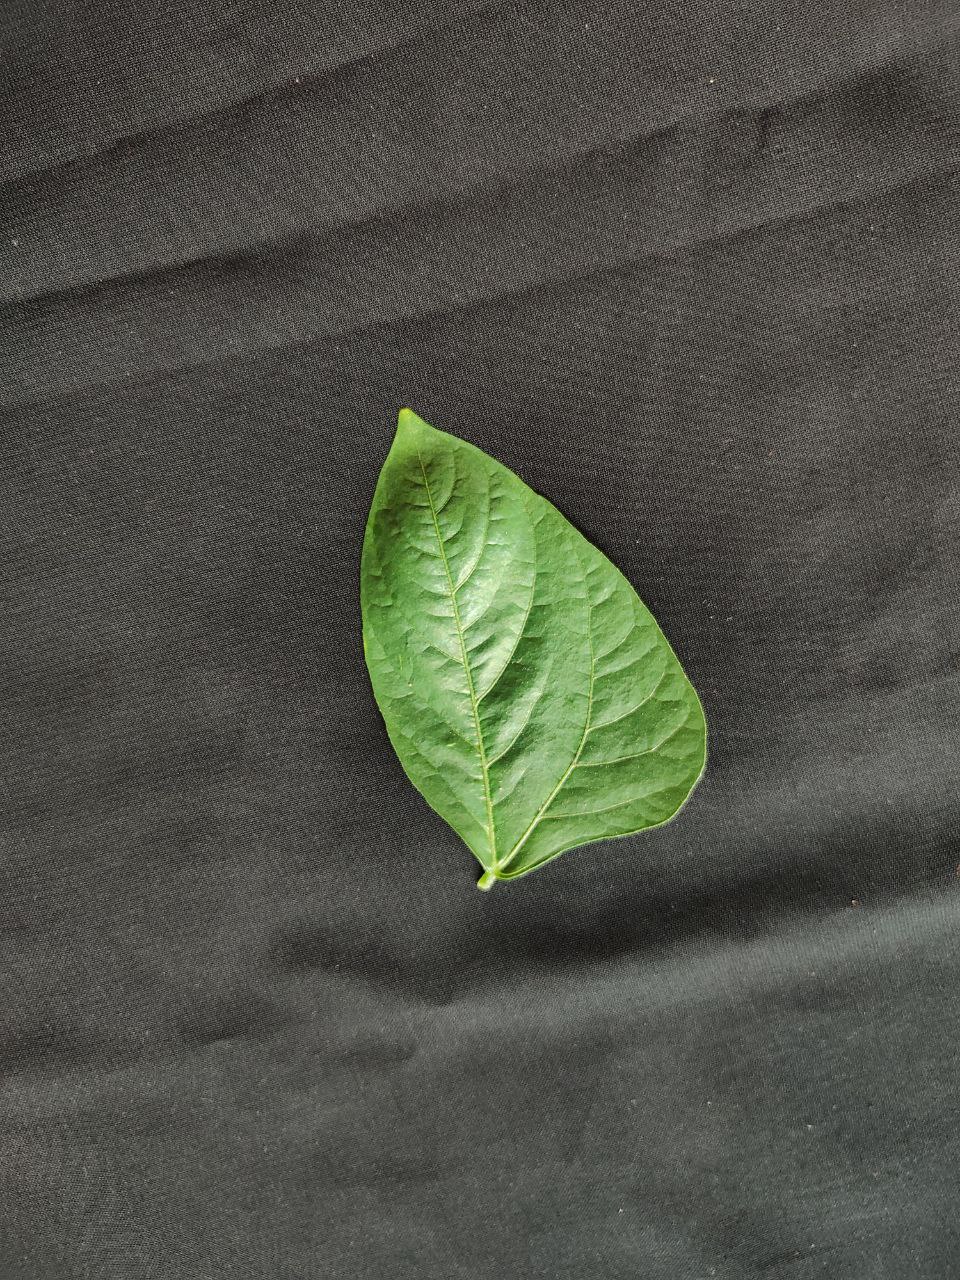
Crop: cowpea
Leaf condition: Fresh Leaf